Maggie (film)

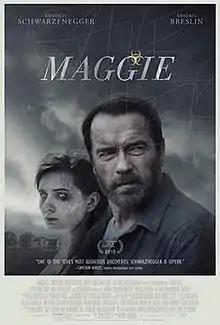
Theatrical release poster

Maggie is a 2015 American post-apocalyptic horror drama film directed by Henry Hobson, in his directorial debut, written by John Scott 3. It stars Arnold Schwarzenegger, Abigail Breslin, and Joely Richardson. 'The film was dramatically different from Schwarzenegger's flims, which is famous for his action film roles.